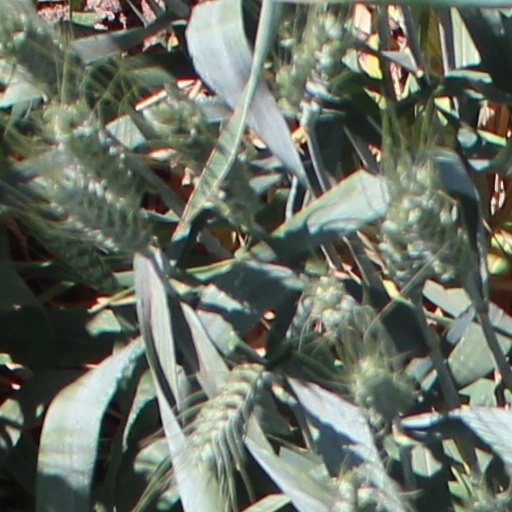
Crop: wheat